Sollaug Sárgon

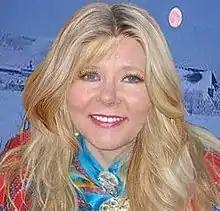

Sárgon was born in Guovdageainnu Municipality and is educated as child protective pedagogue. She writes in Northern Sami, and made her literary debut in 2010 with the poetry collection "Savvon bálgáid luottastit", which eventually was nominated for the Nordic Council's Literature Prize for the Sámi languages in 2013. In 2017 she published her second poetry collection, "ii čága čihkosii".